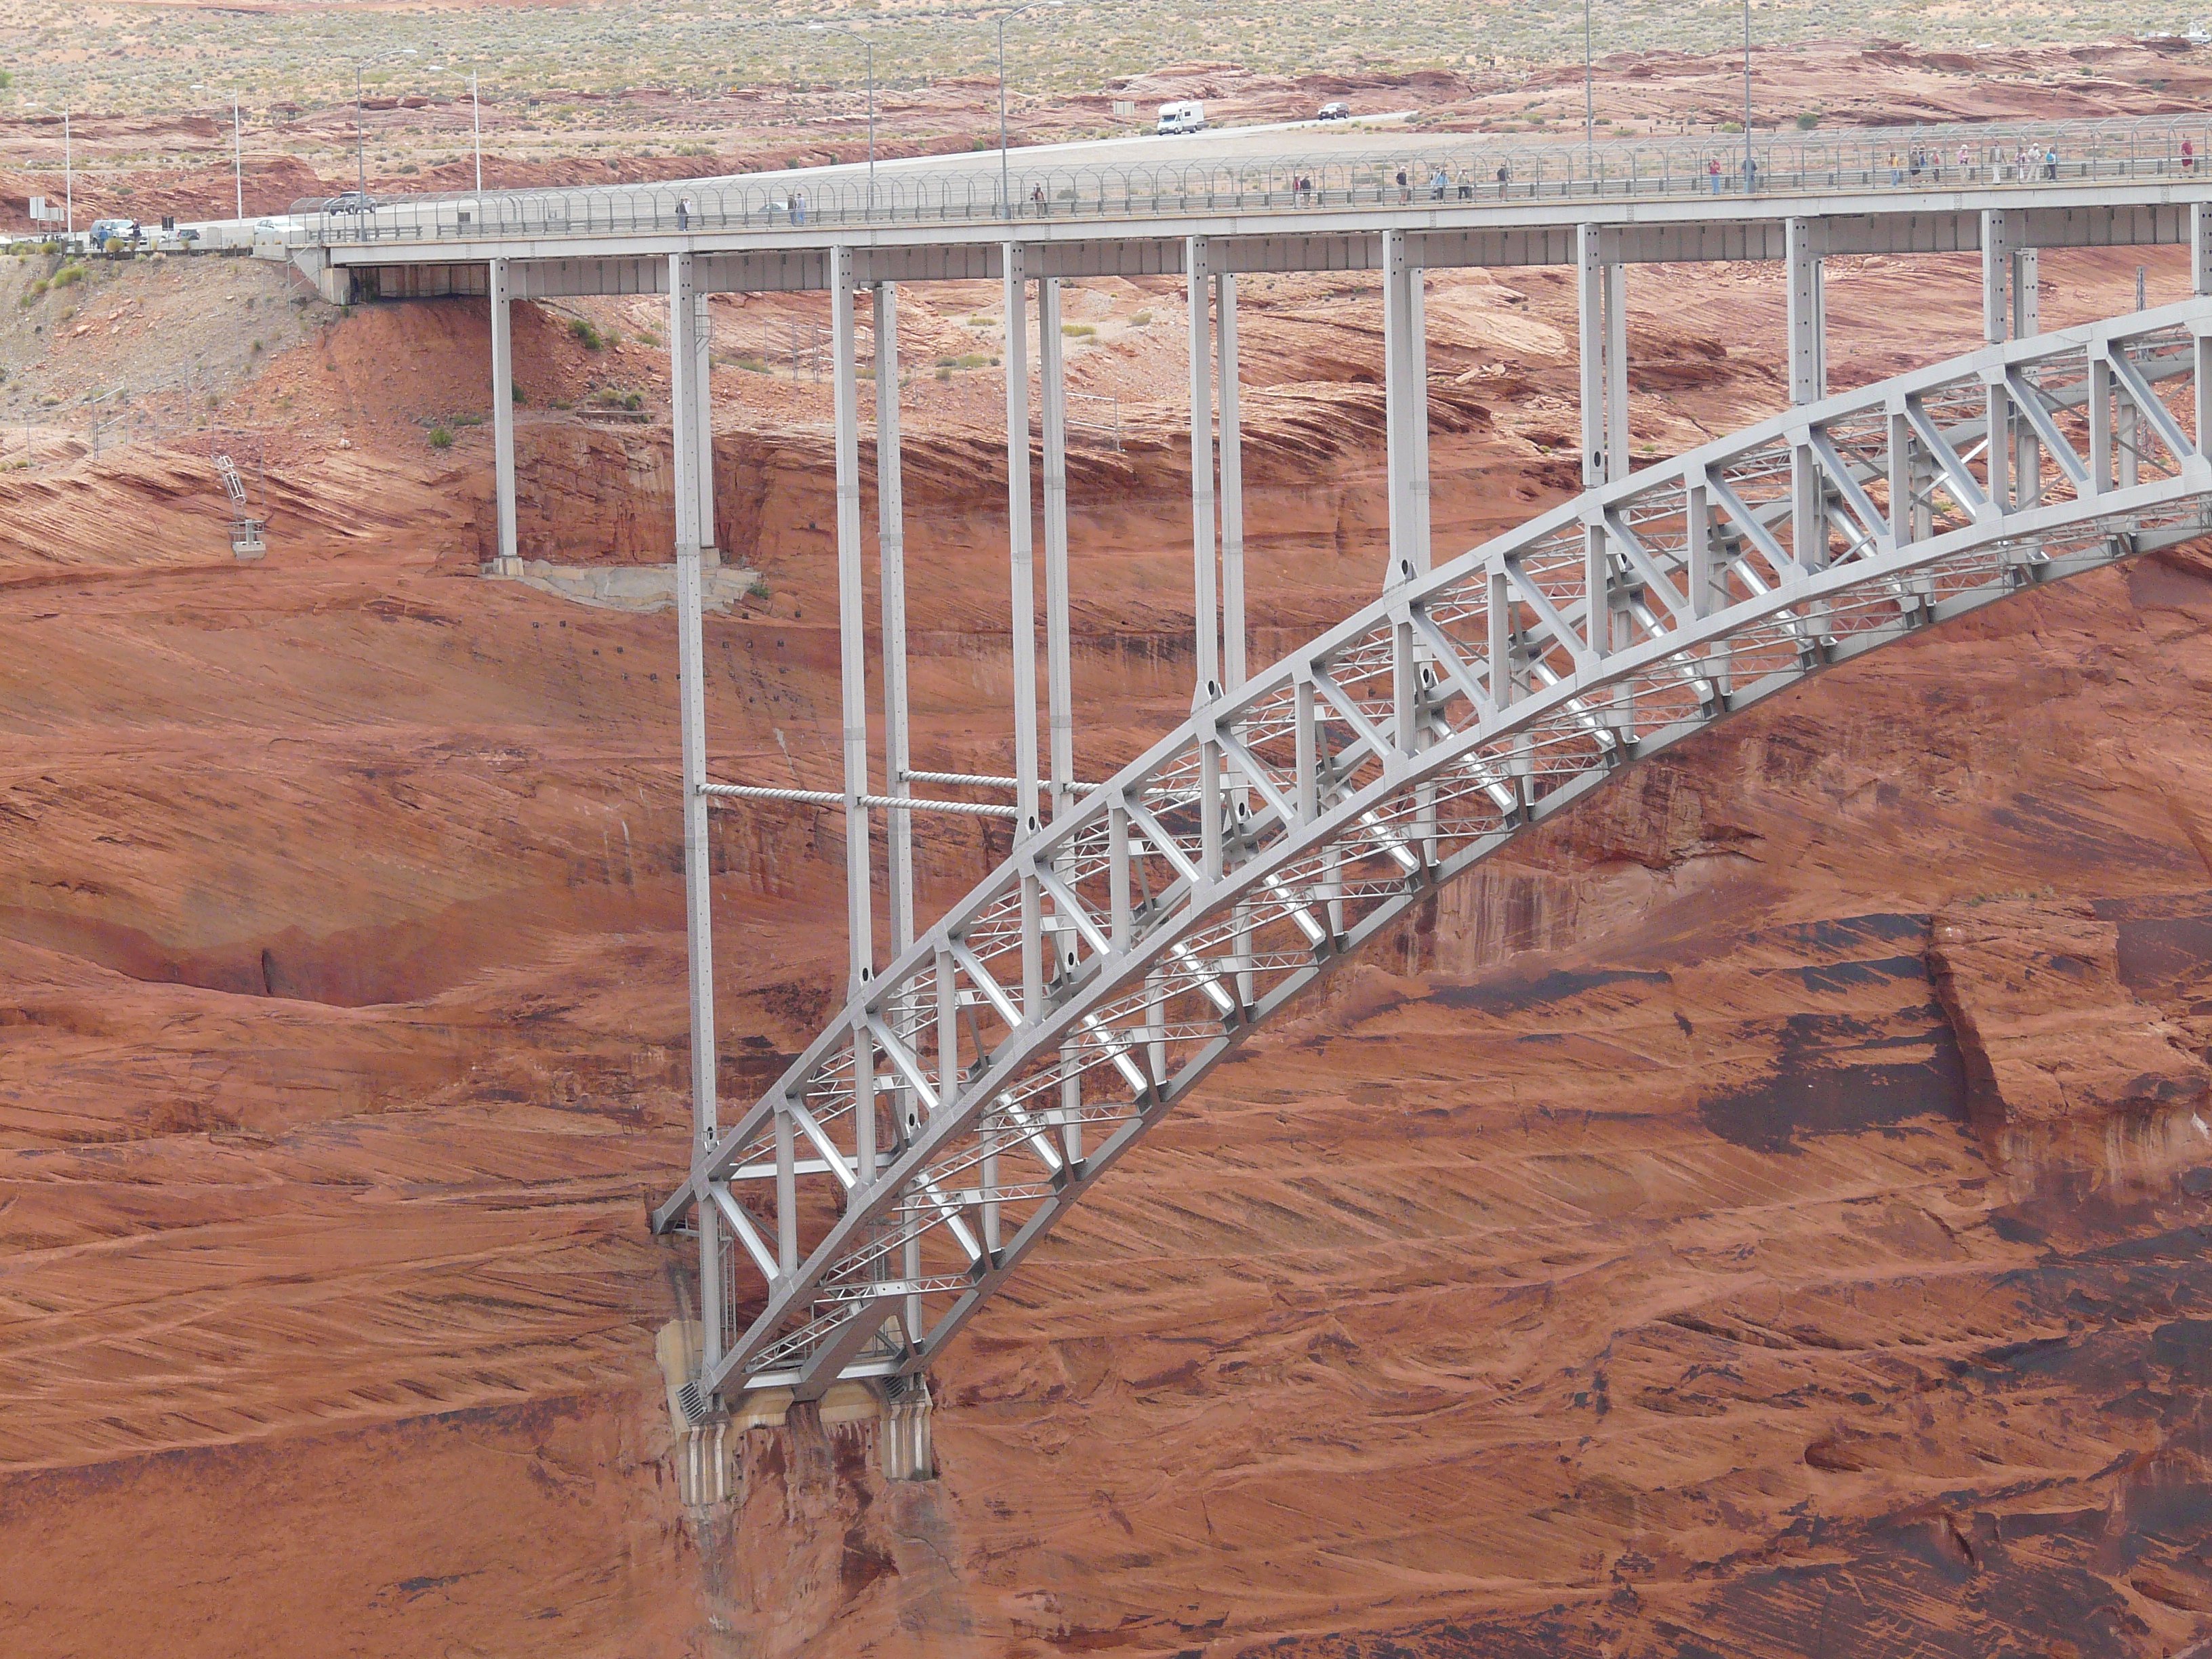
structure, wood, bridge, usa, page, arizona, steel structure, colorado river, stahlbau, glen canyon, glen canyon bridge, u s highway 89